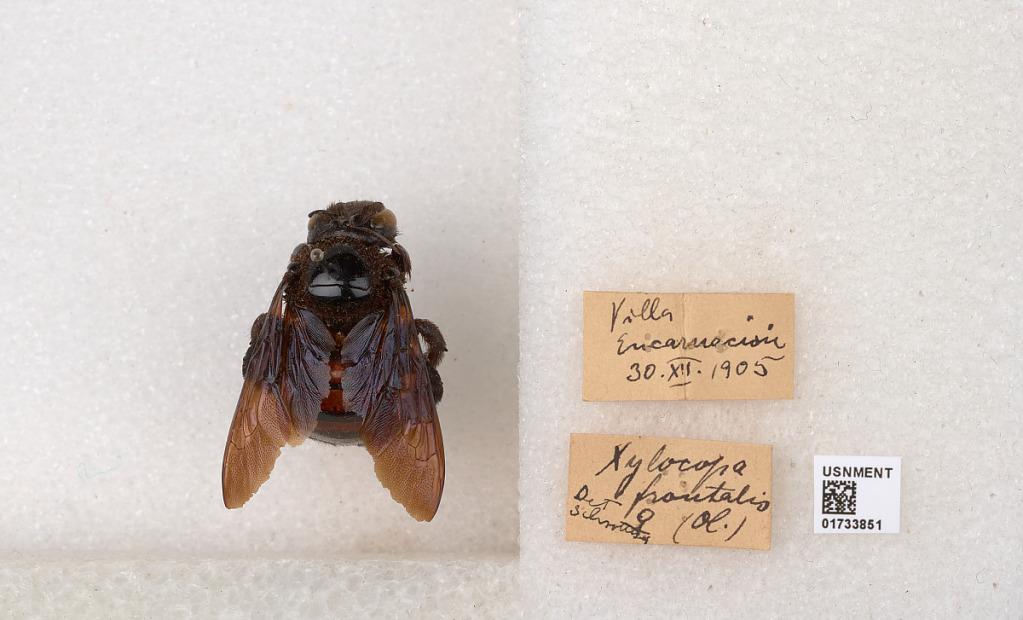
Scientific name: Xylocopa (Neoxylocopa) frontalis (Olivier)
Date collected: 1905-12-30
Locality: Villa Encarnacion